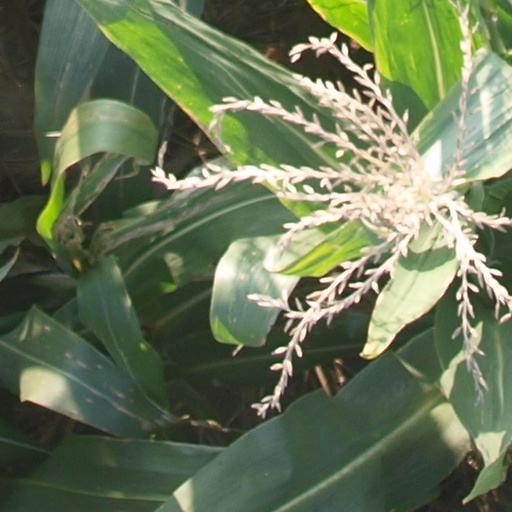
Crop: maize; corn